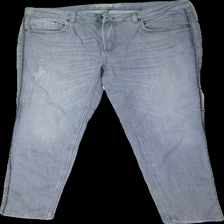
View: front
Type: Jeans
Category: Ladies
Brand: Kappahl
Colors: Grey
Material: 100% Cotton
Cut: Regular
Size: 40
Season: All
Trend: Denim
Damage: Minor scratch on thigh
Price range: <50
Recommended usage: Reuse